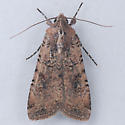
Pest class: cutworms